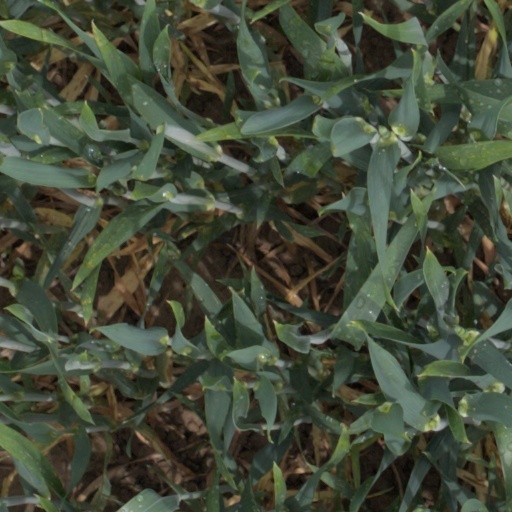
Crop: wheat